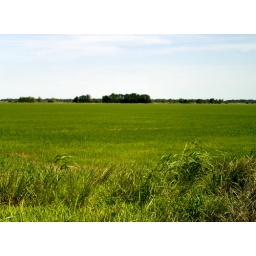
Rice field on the road to the farmhouse in Louisiana.